Julius Otto Grimm

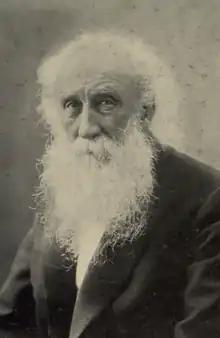
Photograph 1900

Julius Otto Grimm (6 March 1827 in Pernau, Livonia, now Pärnu, Estonia – 7 December 1903 in Münster) was a German composer, conductor and musician who spent the majority of his professional life in Westphalia. He is most-often remembered today as one of the best friends of Johannes Brahms, whom he met in Leipzig in 1853. Brahms went on to dedicate his 4 Ballades, Op. 10 to Grimm in 1854.